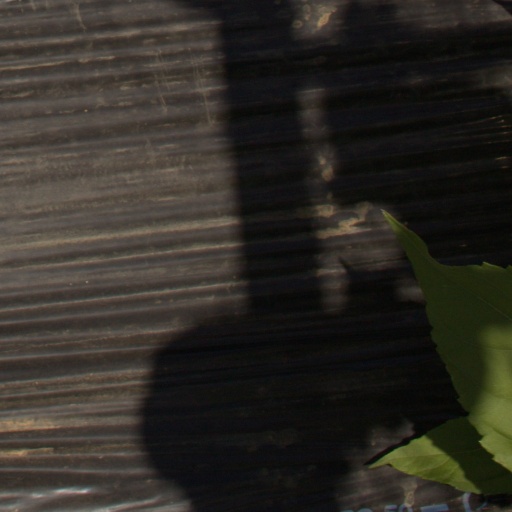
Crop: Jerusalem artichoke